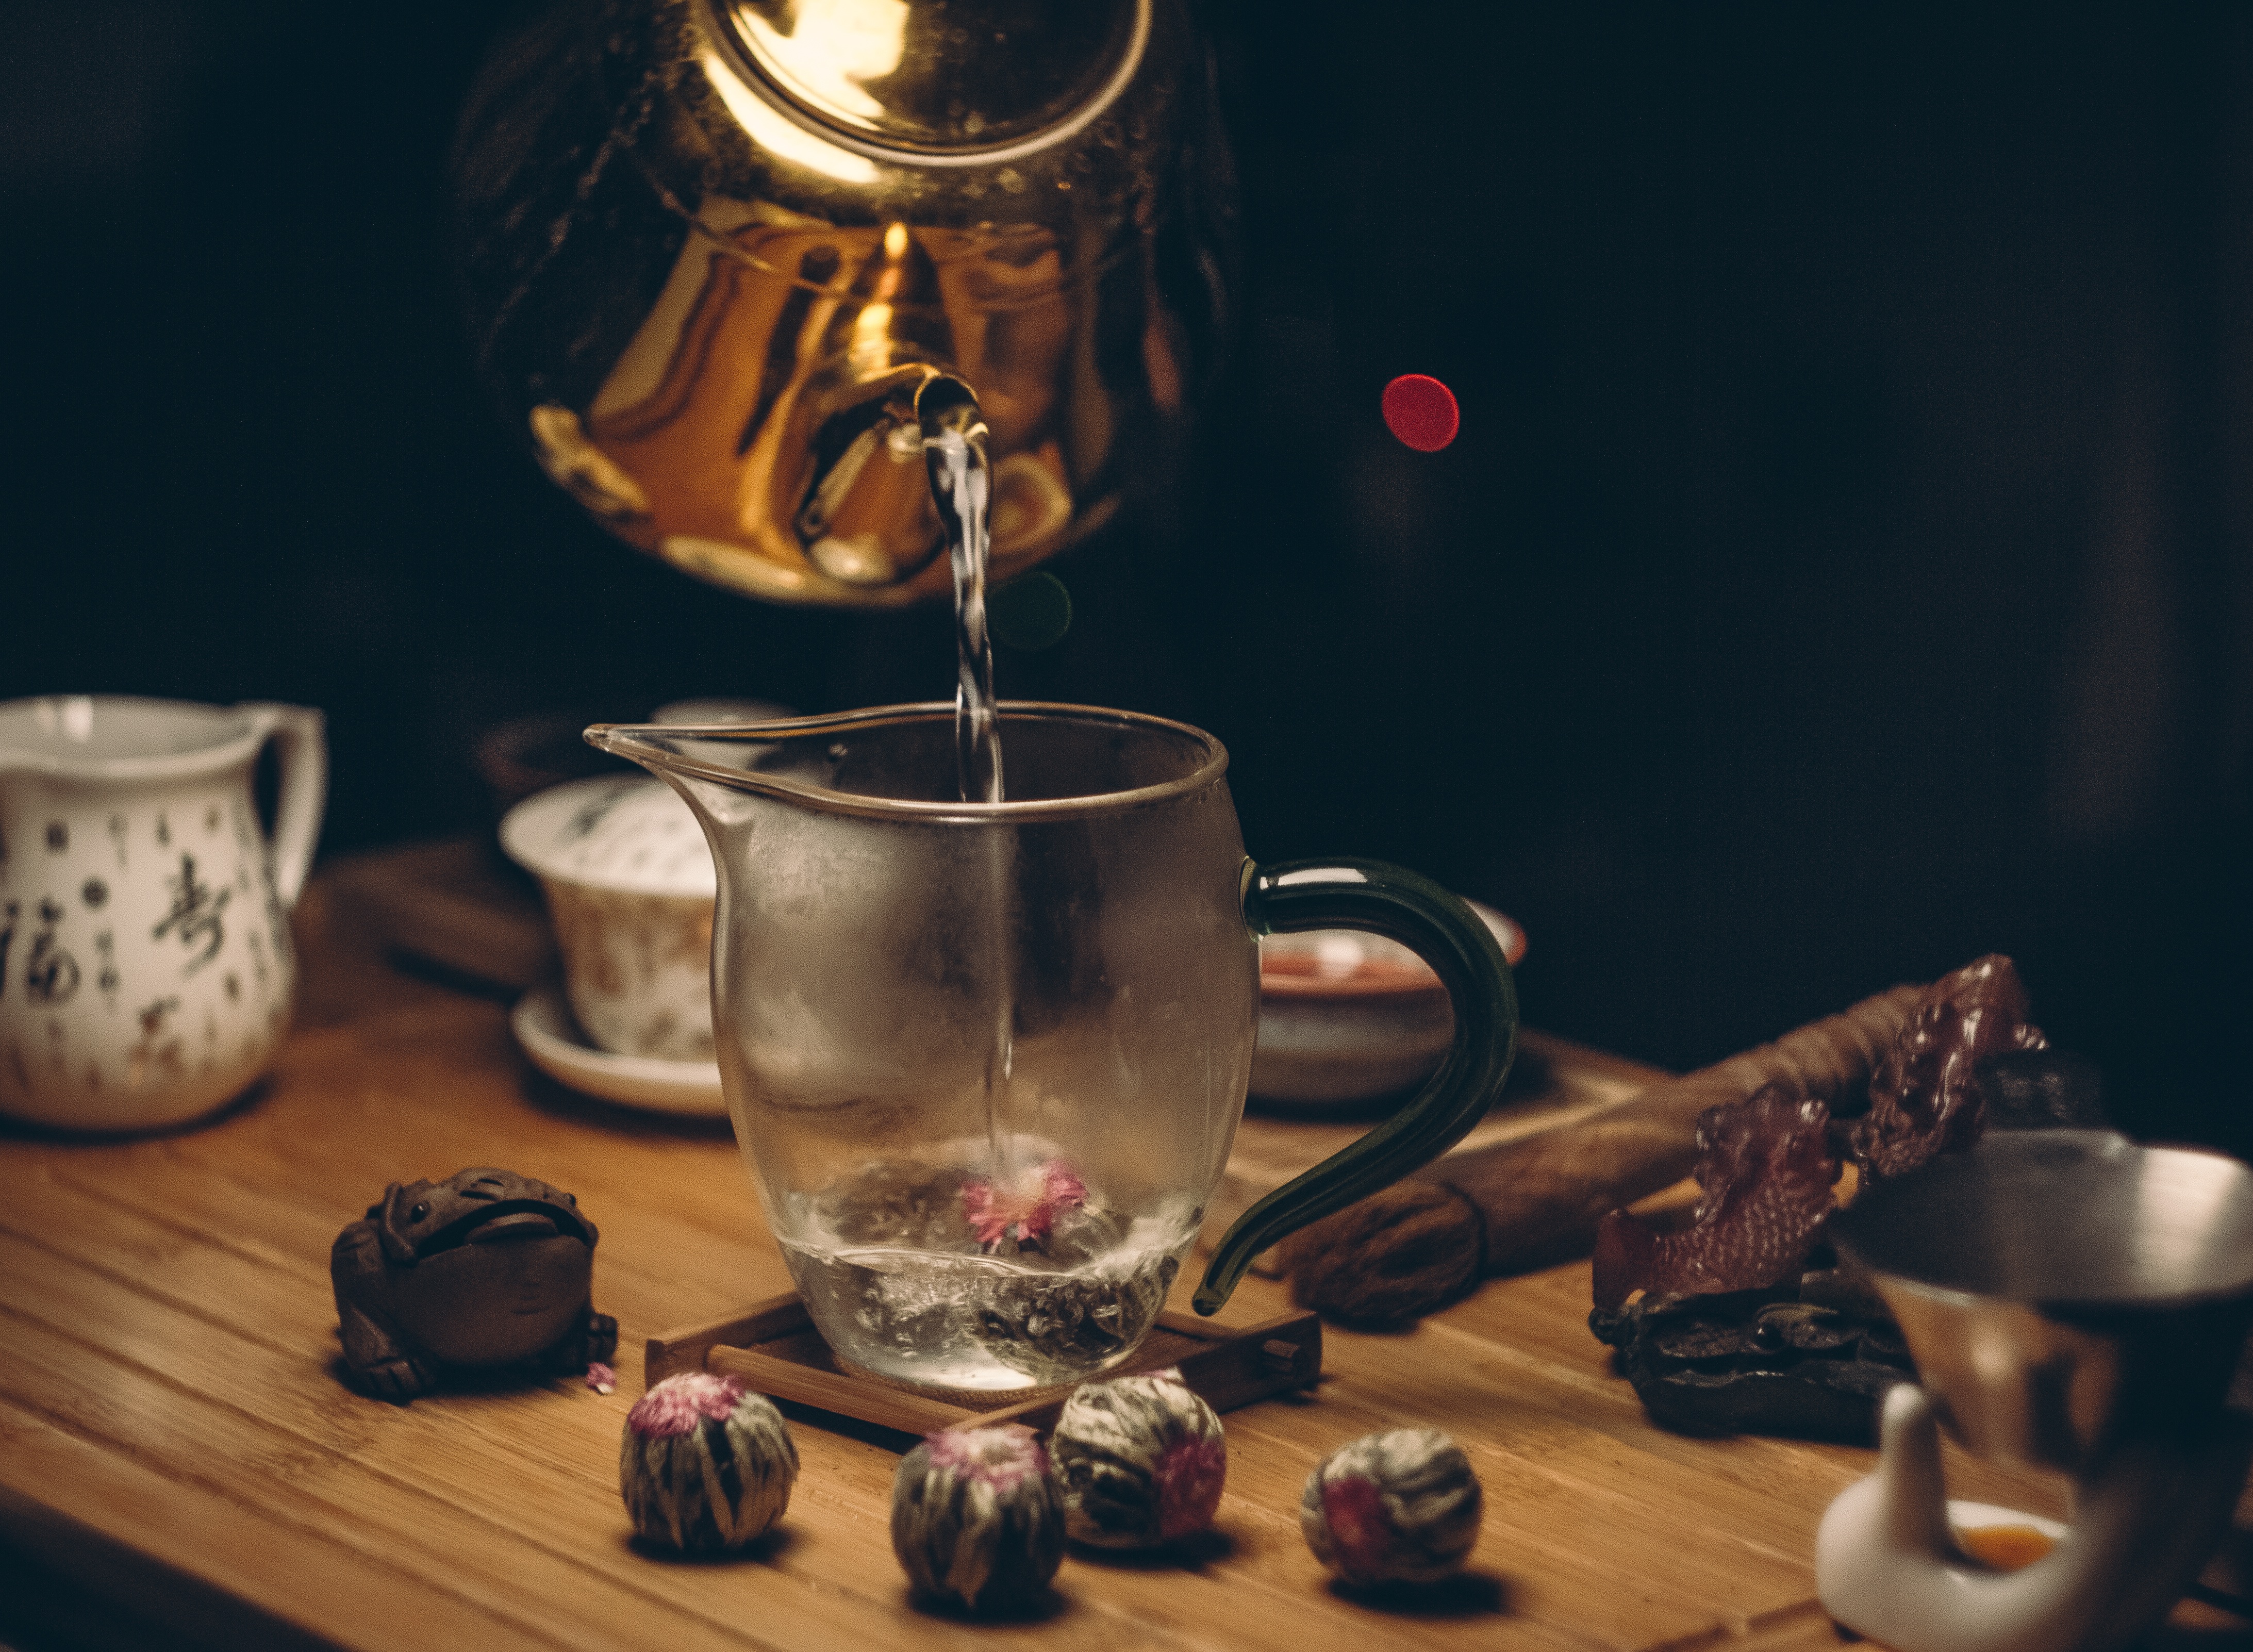
table, blur, wood, vintage, tea, teapot, dark, cup, food, kettle, drink, breakfast, lighting, still life, tableware, kitchenware, painting, pour, close up, indoors, pitcher, hot, still life photography